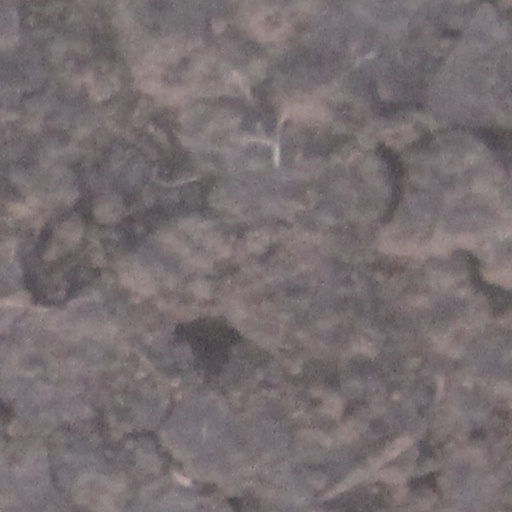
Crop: wheat